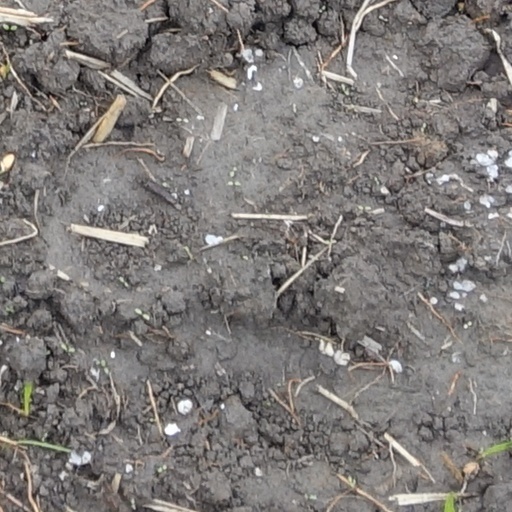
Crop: wheat